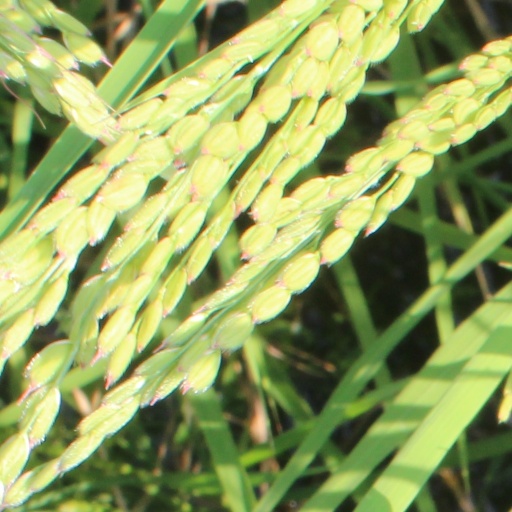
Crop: rice